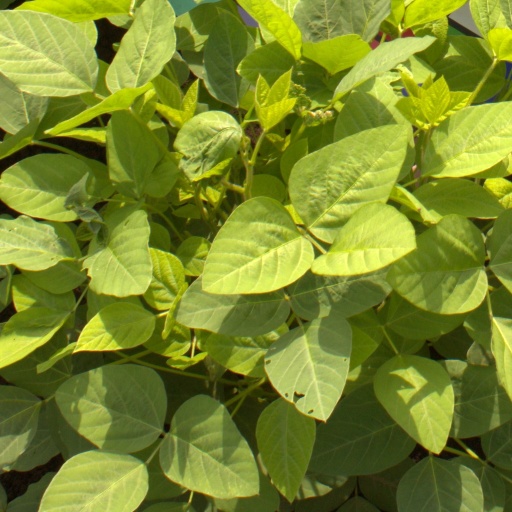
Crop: soybean